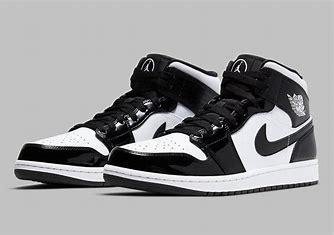
Brand: Jordan
Model: Air 1 Mid Retro Basketball